Rio de Janeiro

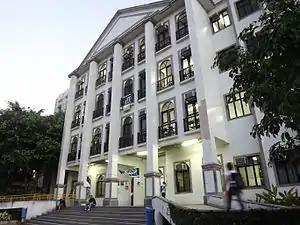
Center for Human Science of the Federal University of the State of Rio de Janeiro

Temperature also varies according to elevation, distance from the coast, and type of vegetation or land use. During the winter, cold fronts and dawn/morning sea breezes bring mild temperatures; cold fronts, the Intertropical Convergence Zone (in the form of winds from the Amazon Forest), the strongest sea-borne winds (often from an extratropical cyclone) and summer evapotranspiration bring showers or storms. Thus the monsoon-like climate has dry and mild winters and springs, and very wet and warm summers and autumns. As a result, temperatures over , that may happen about year-round but are much more common during the summer, often mean the actual "feels-like" temperature is over , when there is little wind and the relative humidity percentage is high.